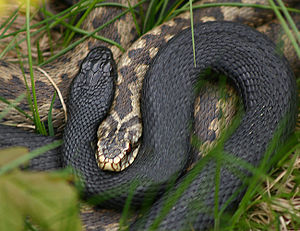
Hugorm / Levevis
Forskellige farvevariationer af hugormen.
To farvevarianter af hugormen Vipera berus i Københavns Zoologiske have.